German campaign of 1813

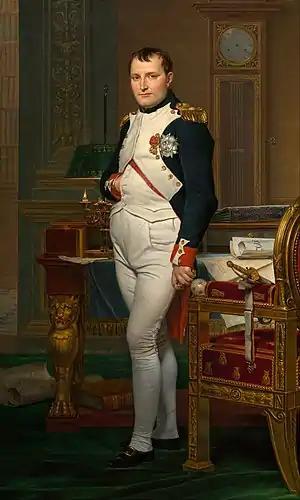
Napoleon in 1812. Painting by Jacques-Louis David.

Meanwhile in Paris, Napoleon had been raising and organizing a new army for the reconquest of Prussia. Thanks to his having compelled his allies to fight his battles for him, he had not as yet drawn very heavily on the fighting resources of France, the actual percentage of men taken by the conscriptions during the years since 1806 being actually lower than that in force in continental armies of today. He had also created in 1811–1812 a new National Guard, organized in cohorts to distinguish it from the regular army, and for home defence only, and these by a skillful appeal to their patriotism and judicious pressure applied through the prefects, became a useful reservoir of half-trained men for new battalions of the active army. Levies were also made with rigorous severity in the states of the Rhine Confederation, and even Italy was called on for fresh sacrifices. In this manner by the end of March, 200,000 men were moving towards the Elbe, and in the first fortnight of April, they were duly concentrated in the angle formed by the Elbe and Saale, threatening on the one hand Berlin and on the other, Dresden and the east.